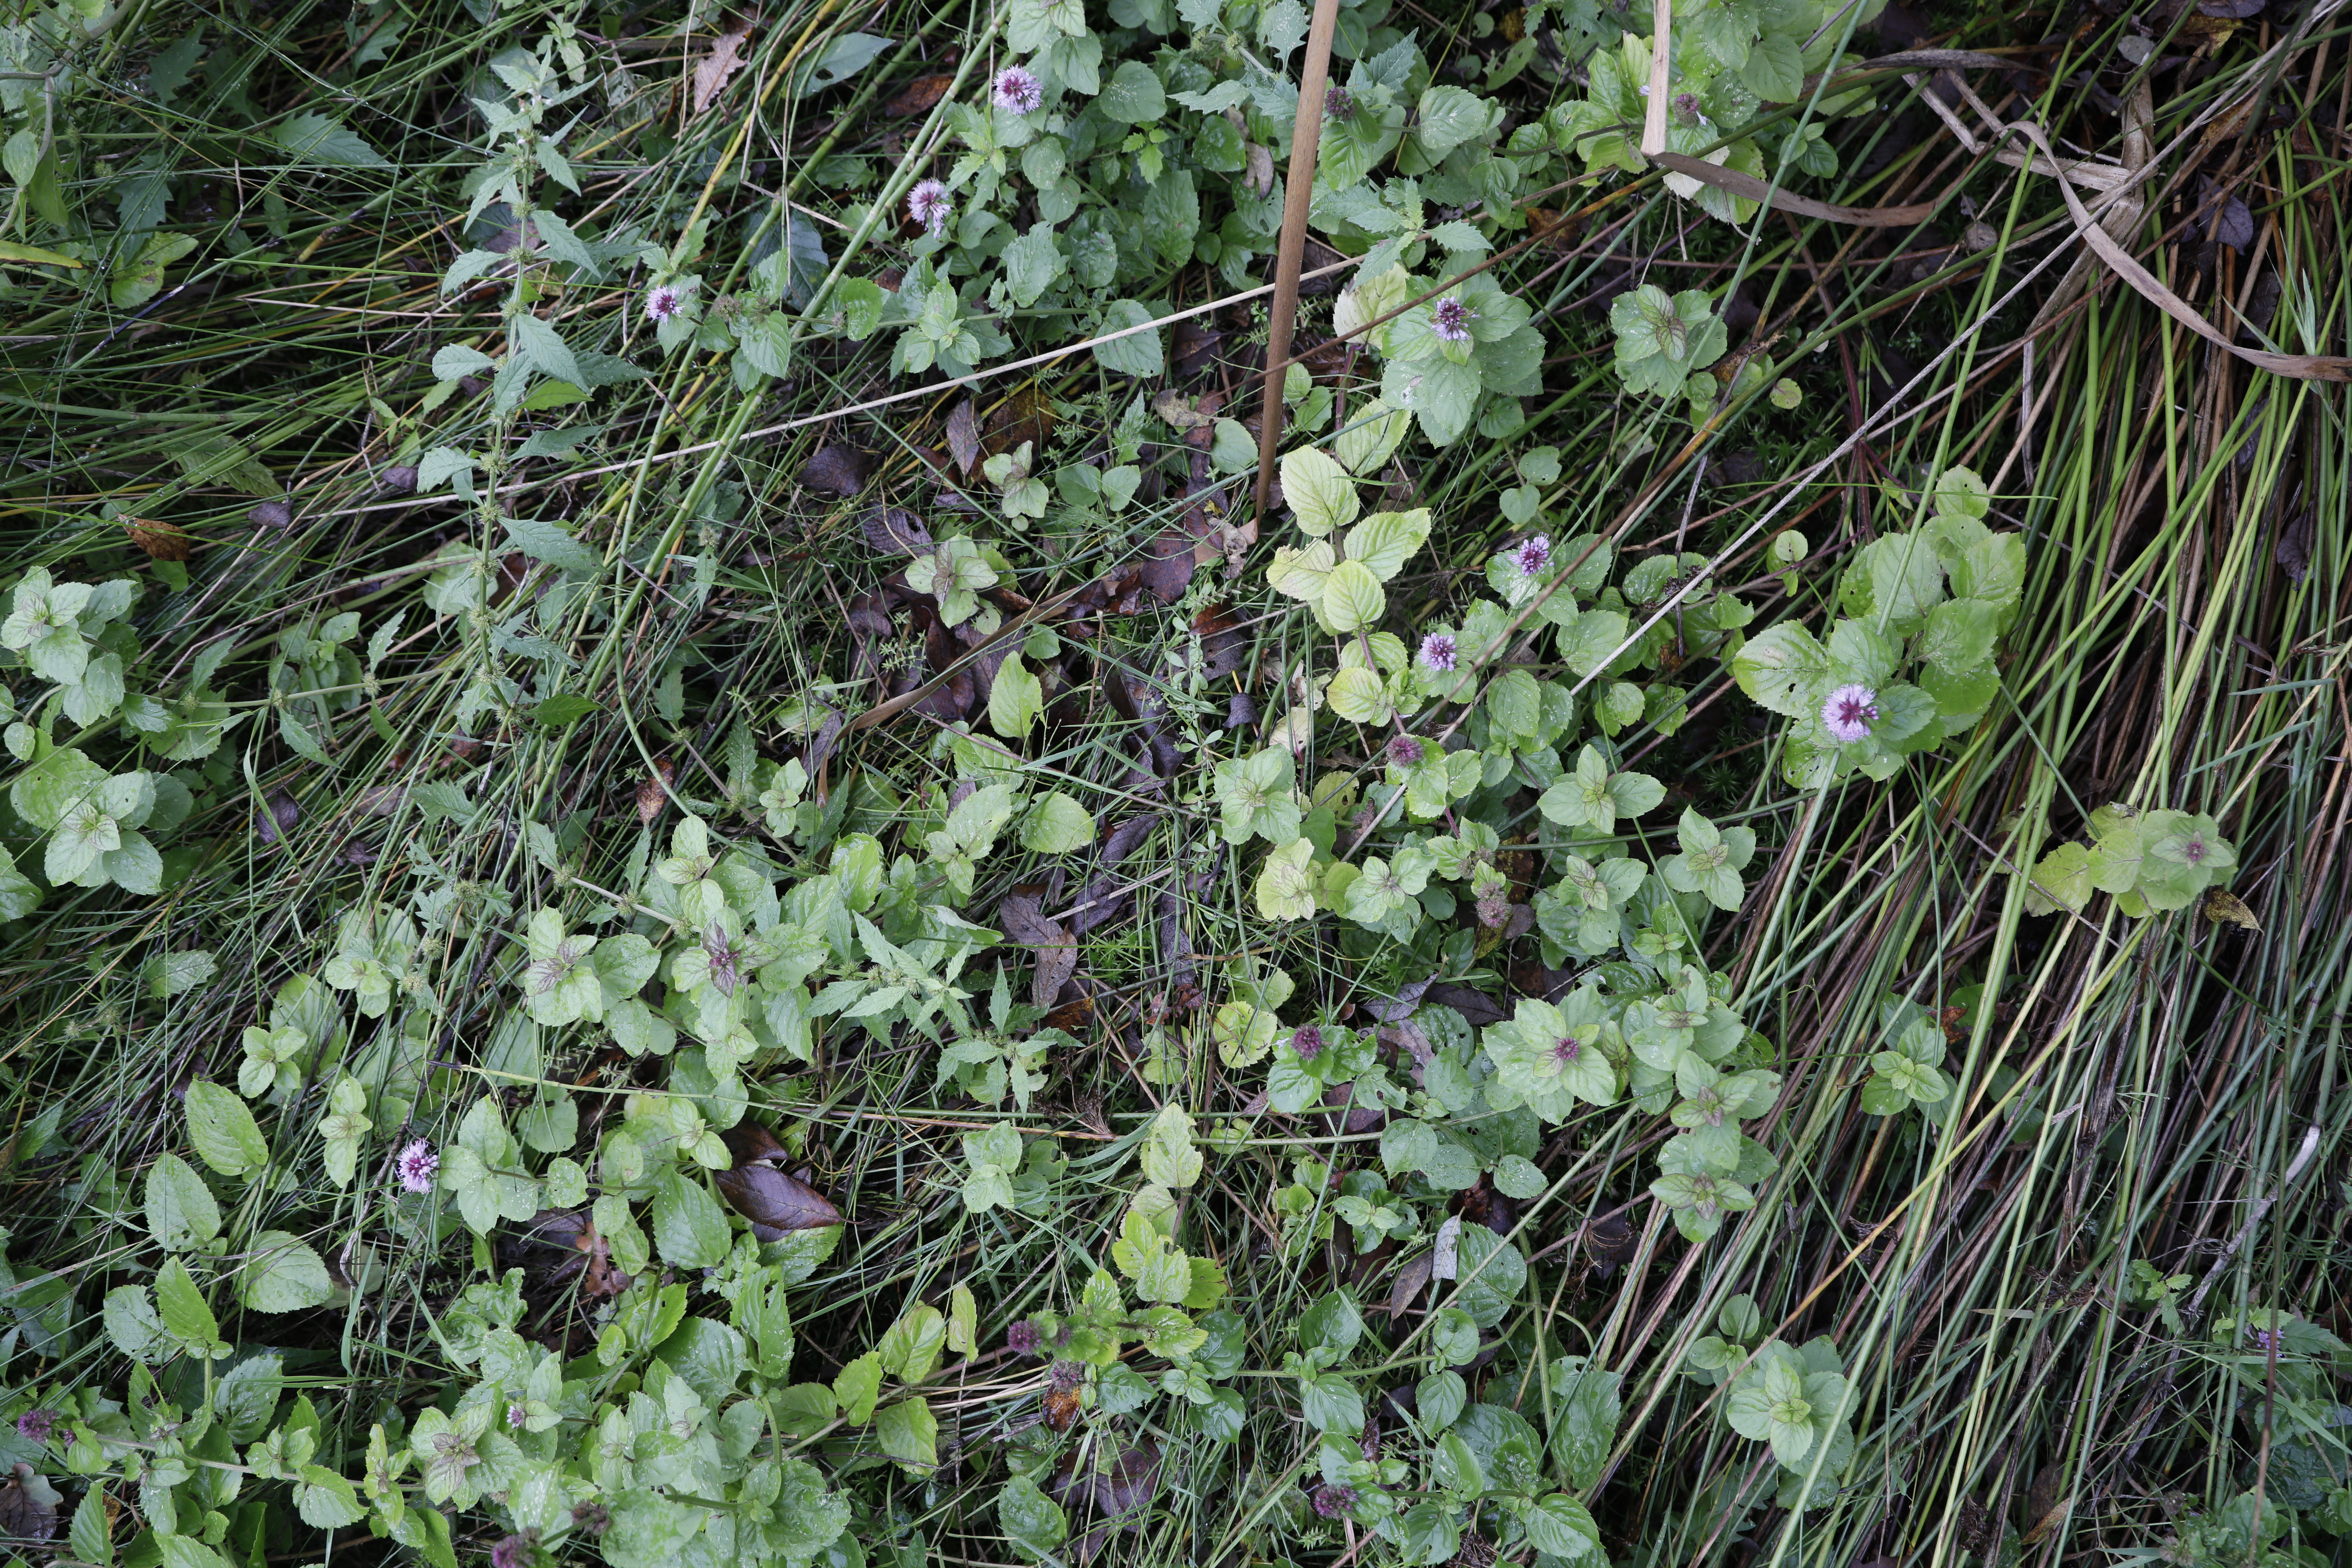
Plant species: Mentha aquatica